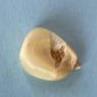
Maize quality: Bad